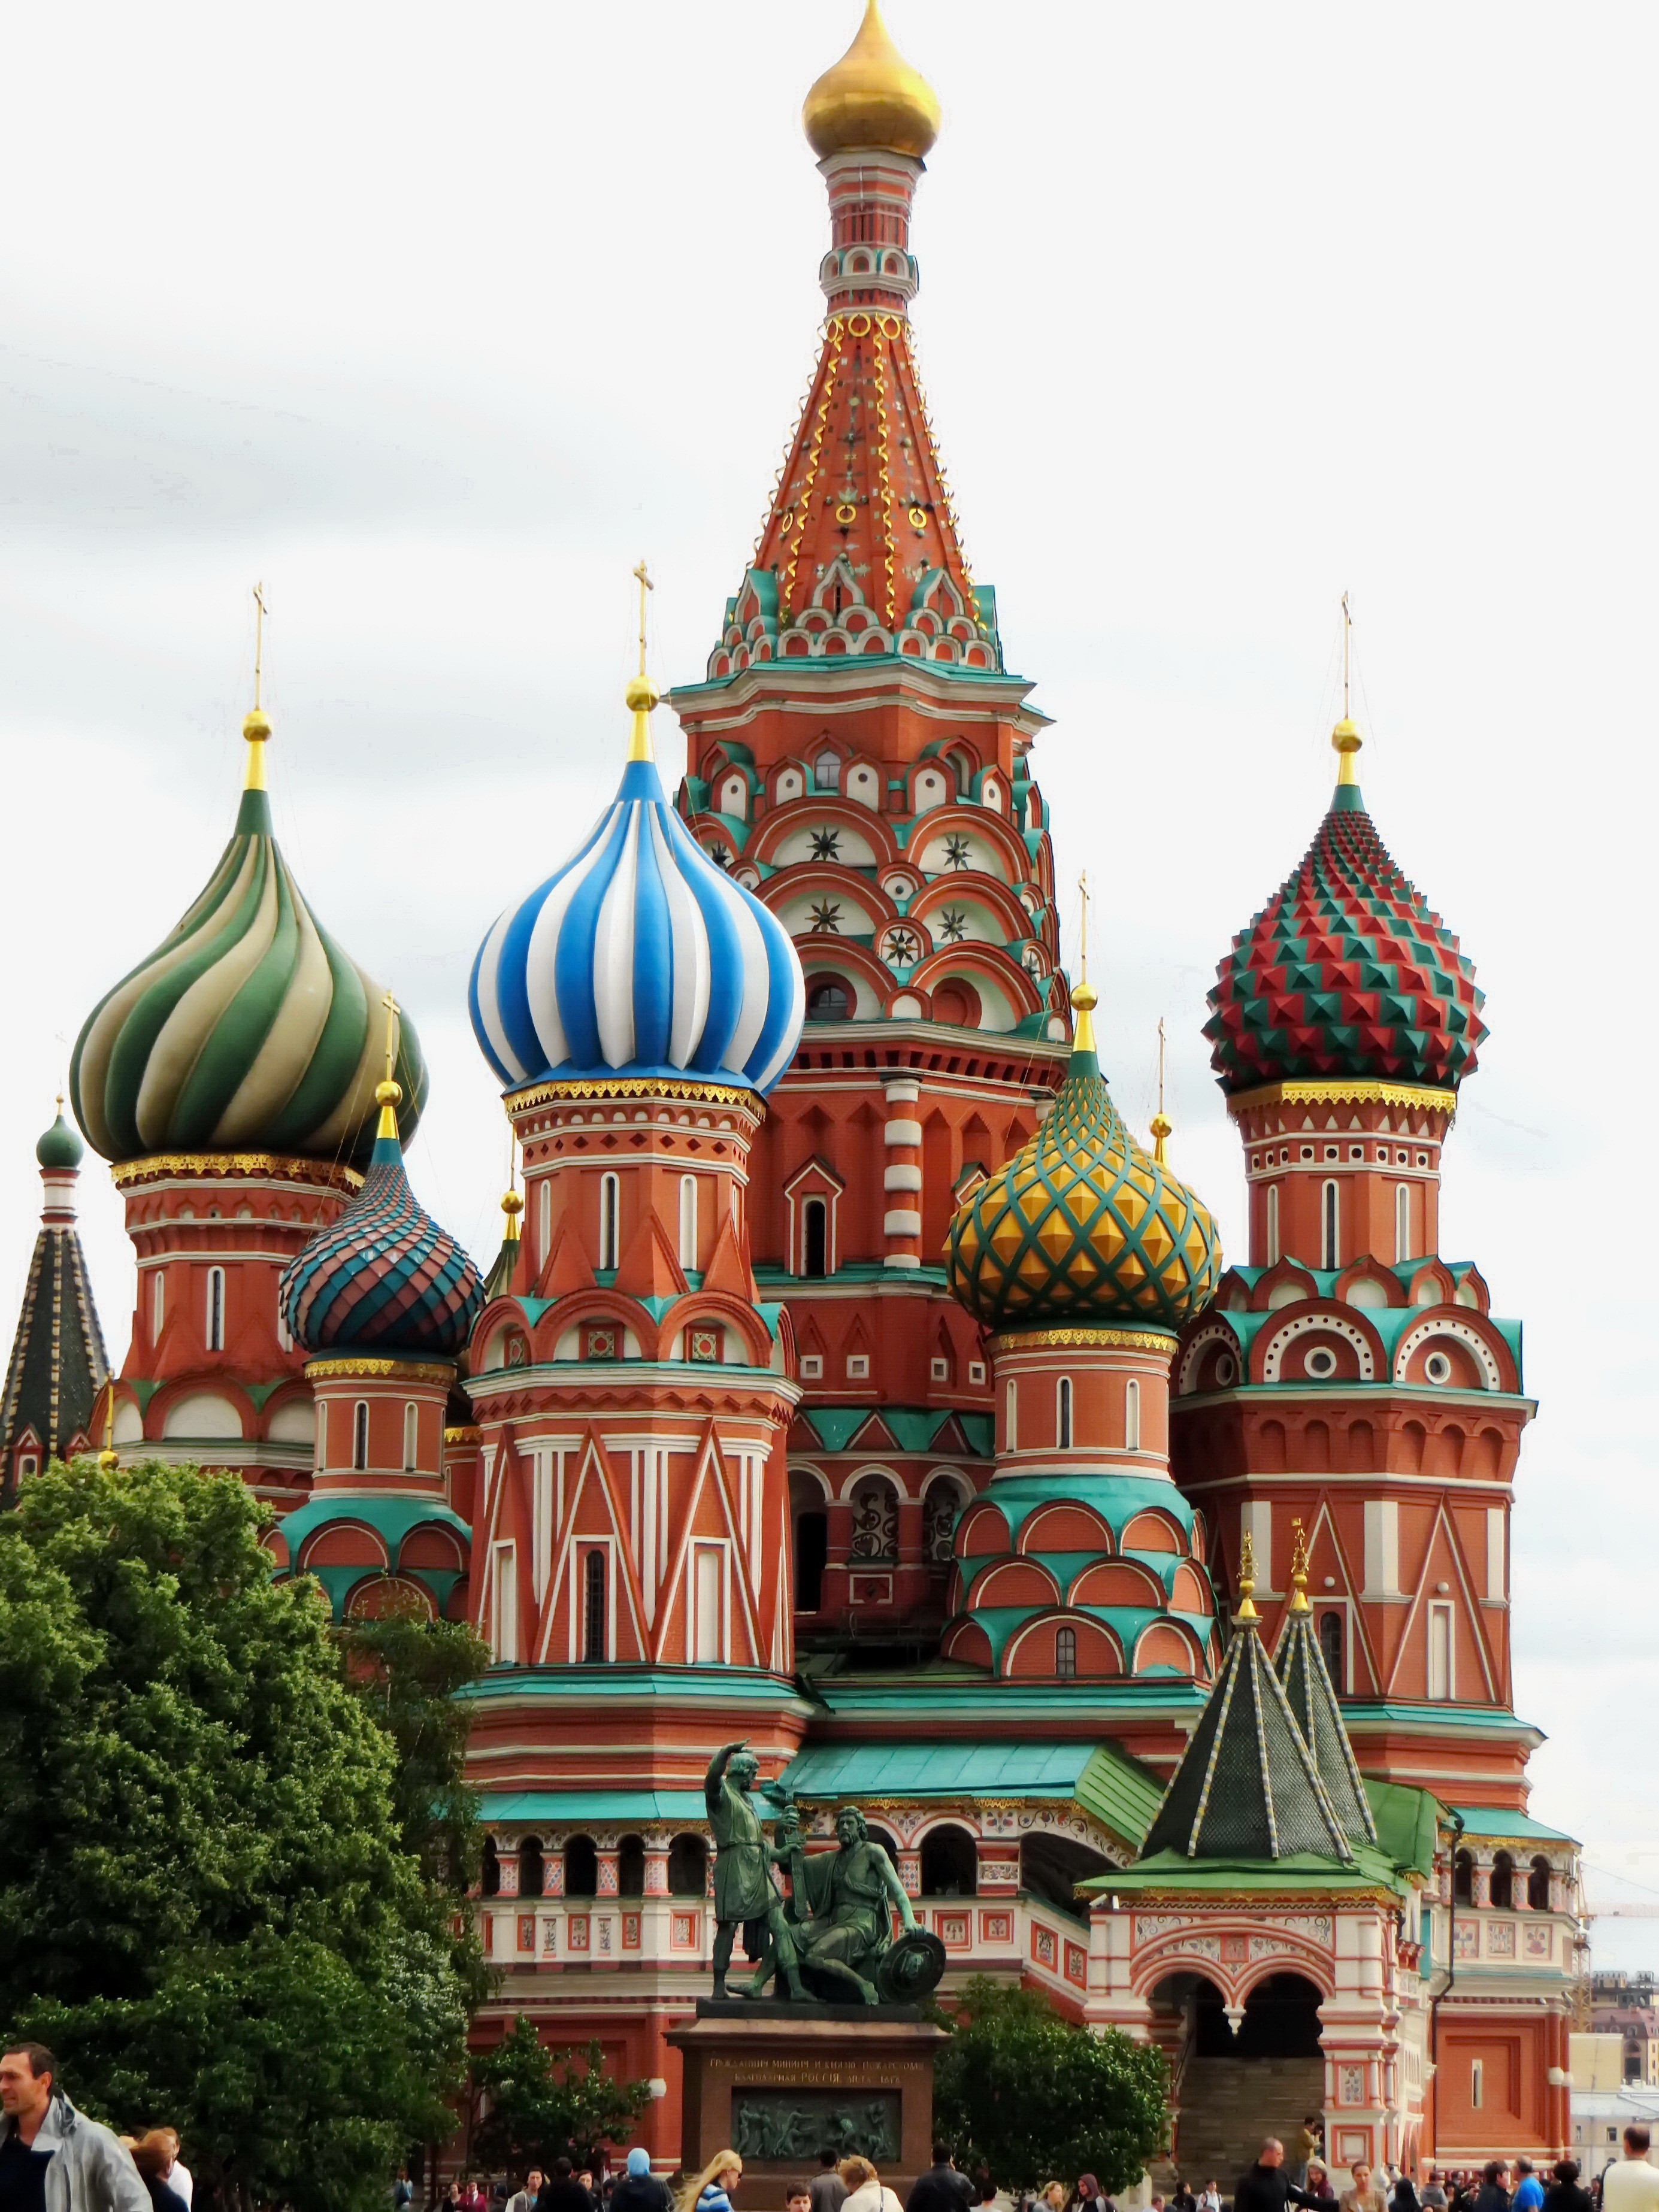
building, tower, color, religion, landmark, church, cathedral, place of worship, temple, bulbs, moscow, russia, red square, hindu temple, historic site, st basile, saint basil's cathedral